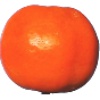
Label: Clementine 1